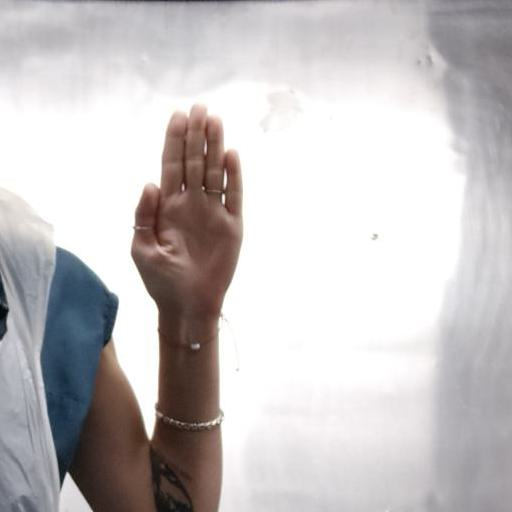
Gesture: stop